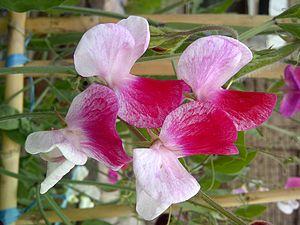
Le Pois de senteur est une espèce de plantes annuelles de la famille des Fabaceae, originaire du sud-est de l'Italie et de la Sicile.